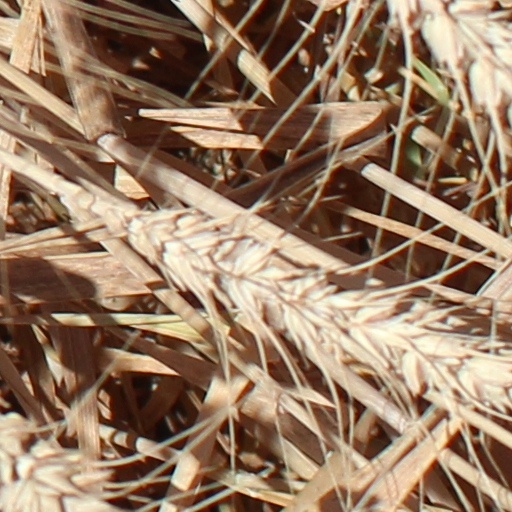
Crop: wheat